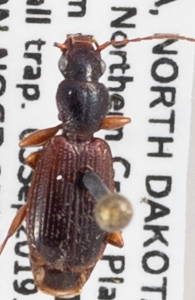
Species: Cymindis neglecta
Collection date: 2019-09-03
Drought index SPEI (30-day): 0.946
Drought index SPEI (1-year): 1.01
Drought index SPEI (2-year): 0.866